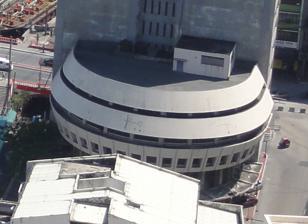
Building: Commercial Bank and Trust Company Building
Country: Philippines
Year built: 1969
"BPI Escolta Branch" redirects here. For the building hosting the BPI Escolta Santa Cruz Branch, see Don Roman Santos Building . Building in Manila, Philippines Commercial Bank and Trust Company Building Gusali ng Commercial Bank and Trust Company ( Filipino ) General information Architectural style Brutalist Address Escolta Cor. Yuchengco Streets, Binondo Town or city Manila Country Philippines Coordinates 14°35′48″N 120°58′38″E / 14.59665°N 120.97733°E / 14.59665; 120.97733 Current tenants BPI Escolta branch Completed 1969 Owner Bank of the Philippine Islands Design and construction Architect(s) José María Zaragoza Designations Important Cultural Property (June 27, 2019) The Commercial Bank and Trust Company (Comtrust) Building is a historic building along Escolta and Yuchengco Streets in Binondo , Manila , Philippines . It houses the Escolta branch of the Bank of the Philippine Islands (BPI). History The Commercial Bank and Trust Company (Comtrust) Building as its name suggest was initially hold office for commercial banking firm Comtrust shortly after it was built in 1969. In 1981, Comtrust would merge with the Bank of the Philippine Islands (BPI) and consequentially BPI became the building's new tenant. The building would house the BPI Escolta branch. On June 27, 2019, the building was recognized as an Important Cultural Property by the National Museum of the Philippines . A marker stating the recognition would be unveiled on August 30, 2023. Architecture and design The Comtrust Building was designed by Filipino architect José María Zaragoza . The semi-dome building exhibits a Brutalist style of architecture. References